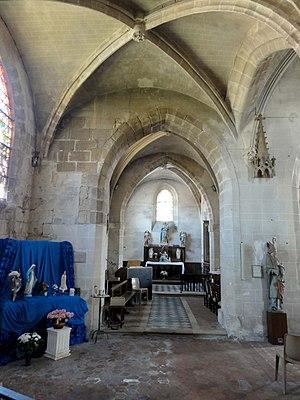
L'église Saint-Martin est une église catholique paroissiale située à Venette, dans le département de l'Oise, en France. Elle semble remonter à la première moitié du XIIᵉ siècle, mais très peu d'éléments tangibles subsistent de cette époque, dont l'ancien antéfixe en haut du pignon de la façade occidentale, et les deux contreforts plats du chevet. Plus évocateurs sont les deux voûtes d'ogives du chœur, dont l'on suppose qu'elles datent du début du XIIIᵉ siècle. Malgré son plan d'une apparente simplicité, qui s'inscrit dans un rectangle, l'édifice s'avère assez hétéroclite. Sans doute après avoir été endommagé sous la guerre de Cent Ans, il est en grande partie reconstruit à partir du début du XVIᵉ siècle, mais ce chantier se fait par étapes successives, et en conservant une partie des anciennes structures. Ainsi, hormis les deux premières travées de la nef et des bas-côtés, pas deux travées ne se ressemblent, et il n'y a pas de symétrie entre les élévations nord et sud du vaisseau central.